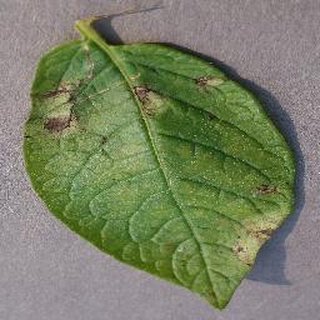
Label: potato_late_blight